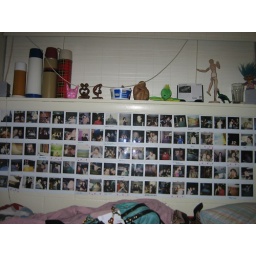
i miss the polaroid wall in my tiny box of a dorm room.